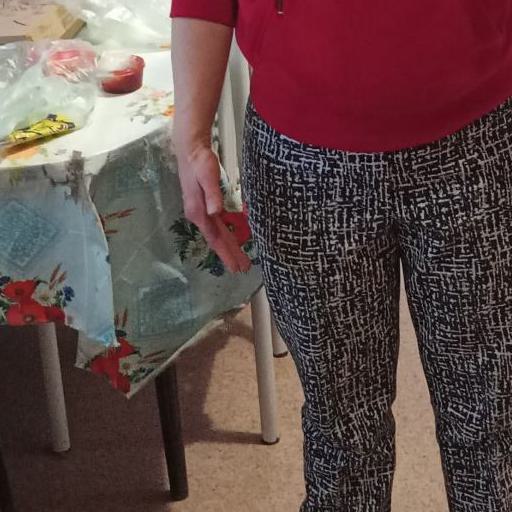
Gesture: no_gesture